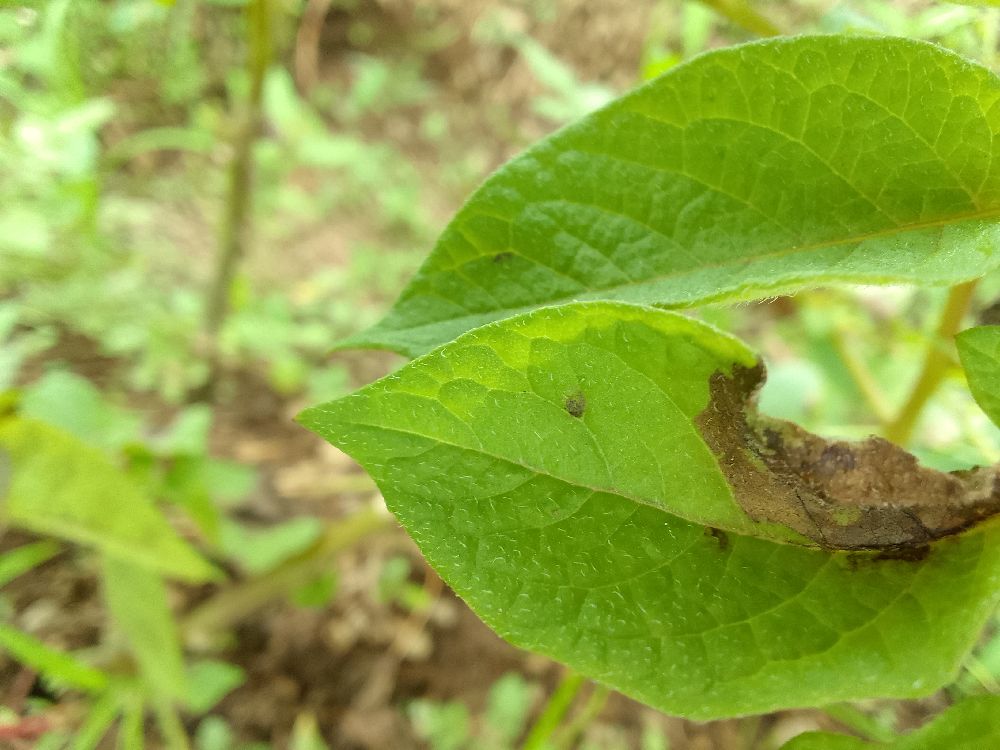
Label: Late blight